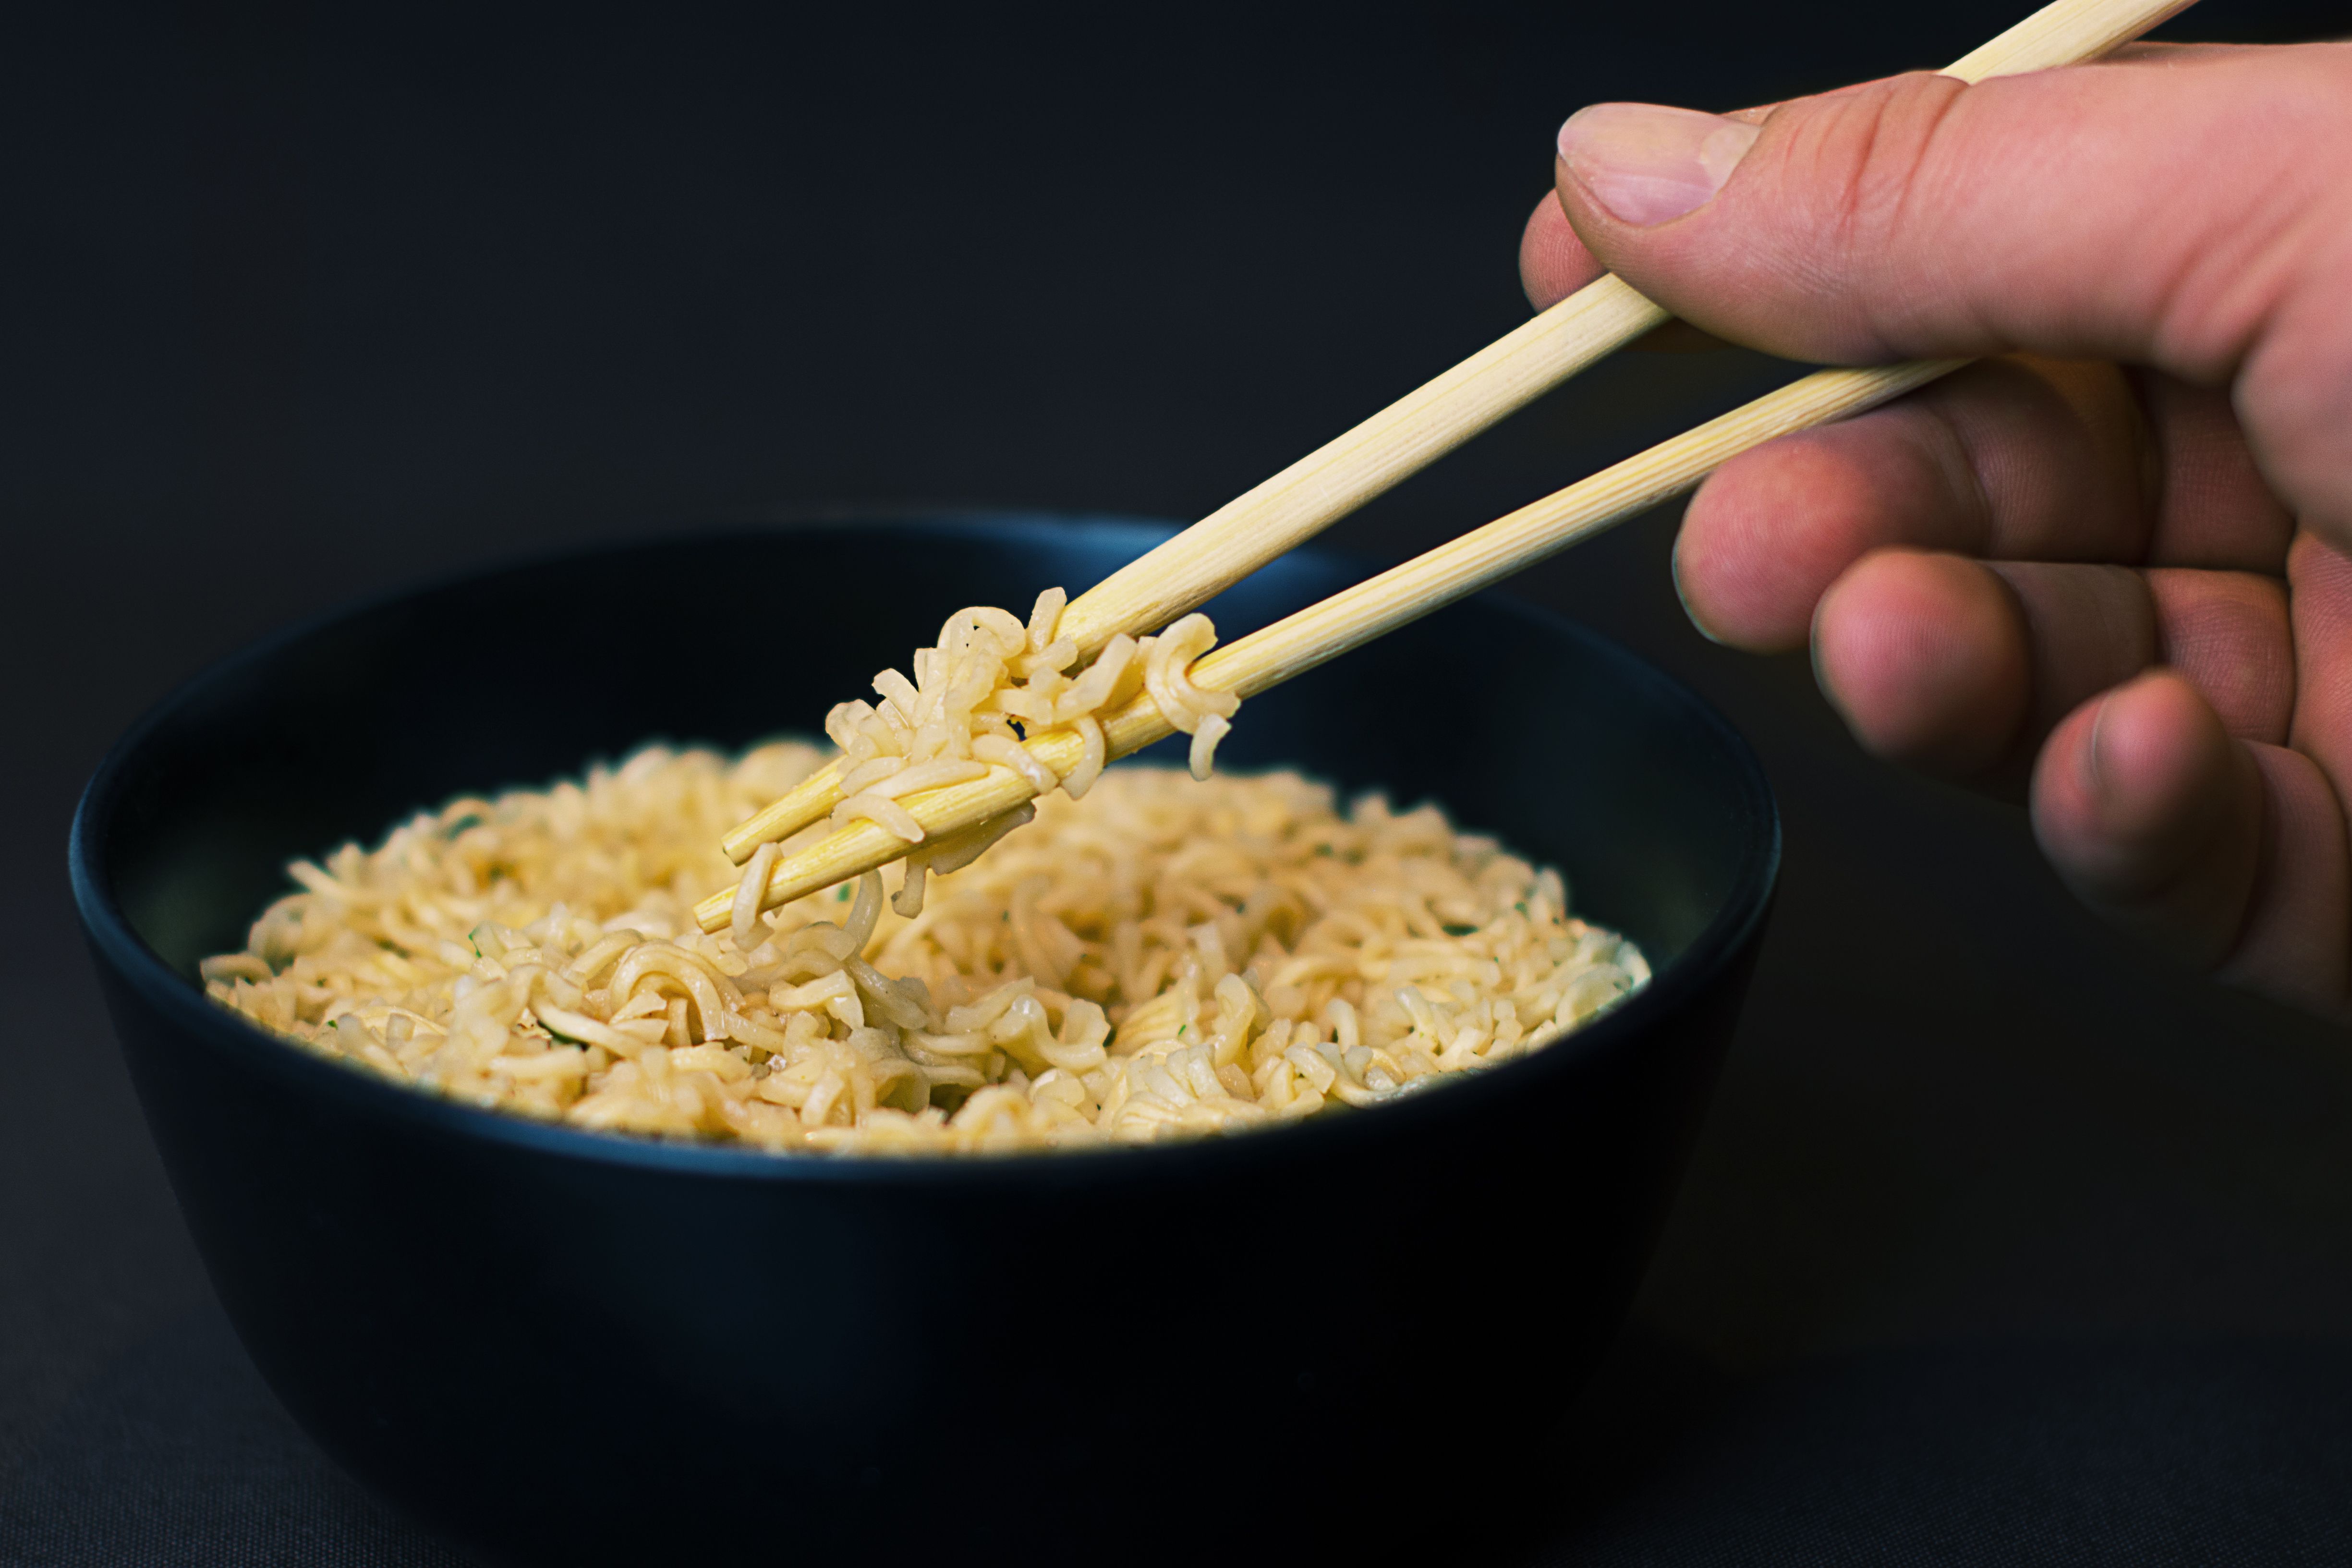
food, chopsticks, dish, cuisine, ingredient, tableware, instant noodles, recipe, cutlery, comfort food, steamed rice, thai food, Hot dry noodles, chinese noodles, bowl, produce, kitchen utensil, chinese food, noodle